Blood Bros.

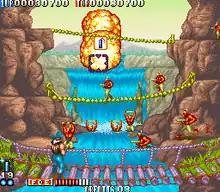
Gameplay screenshot

In "Blood Bros.", two blood brothers, a cowboy and an Indian, team up to hunt down "the most wanted outlaw in Dodge City", Big Bad John. The gameplay mechanics are extremely similar to TAD Corporation's earlier game, "Cabal", but this game did not seem to have a trackball-controlled variant.